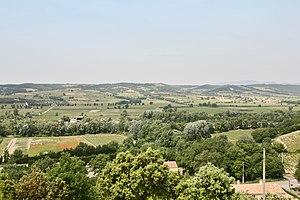
Vue depuis Buisson (Vaucluse) vers la plaine et la commune voisine de Saint Maurice-sur-Eygues (Drome)
Buisson est une commune française située dans le département de Vaucluse, en région Provence-Alpes-Côte d'Azur.
Saint-Maurice-sur-Eygues est une commune française située dans le département de la Drôme en région Auvergne-Rhône-Alpes.
Saint-maurice-sur-eygues, ou côtes-du-rhône villages Saint-Maurice-sur-Eygues, est un vin produit sur la commune de Saint-Maurice-sur-Eygues, dans le département de la Drôme.